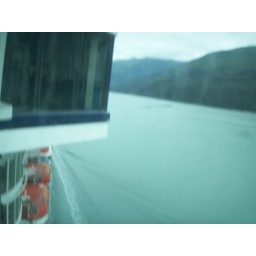
out the ship cafe window by jake